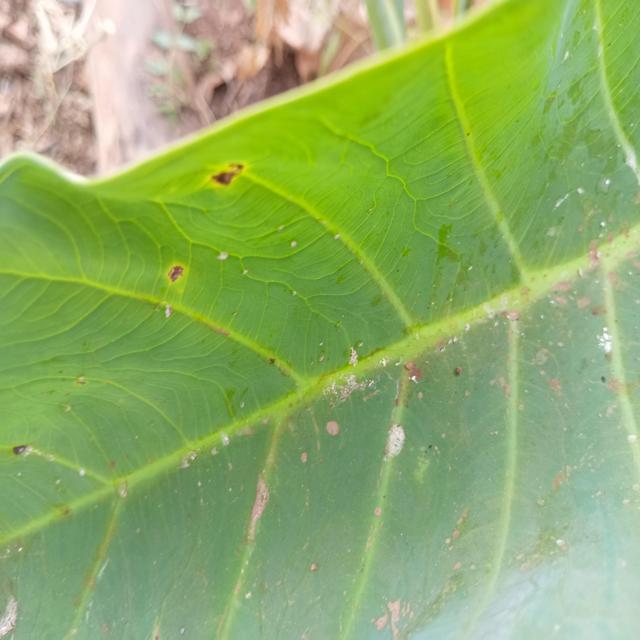
Label: Early_Blight